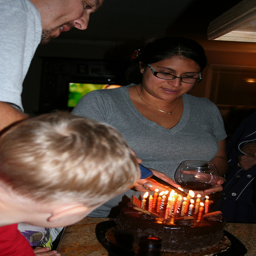
A man lighting candles on a cake while a lady with a glass of wine and a child look on.
Some people standing over a table with a cake.
A man is lighting birthday candles on a cake
A child watches on as a woman and man lights candles on a birthday cake.
Three people shown around a birthday cake which has just been lit.